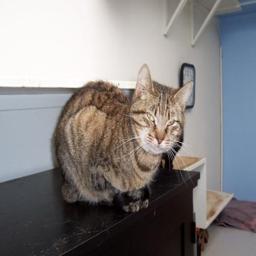
Animal: cats